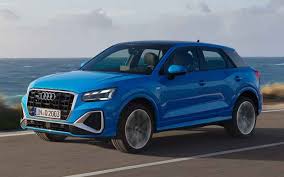
Label: noambulance